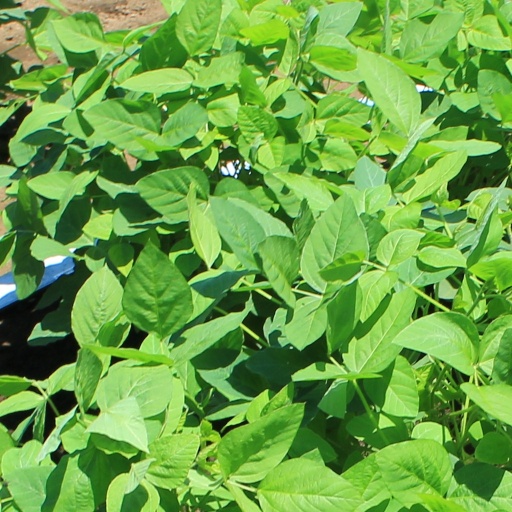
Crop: soybean